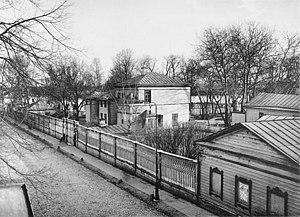
Maison du comte Léon Tolstoï, acquise par la Ville. (Moscou).